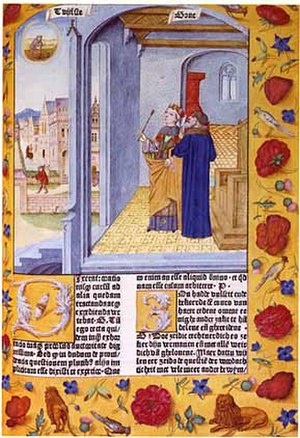
Filosofiens trøst
Denne tidlige trykte bog har mange håndmalede illustrationer som viser "Fru Filosofi" og scener fra dagliglivet i 1400-tallet i Gent (1485)
Filosofiens trøst er et filosofisk værk, som Boëthius skrev i 524 e.Kr. Det er kaldt det enkeltstående vigtigste og mest indflydelsesrige værk i Europa i løbet af middelalderen og den tidlige kristne renæssance. Det kan kaldes klassisk.